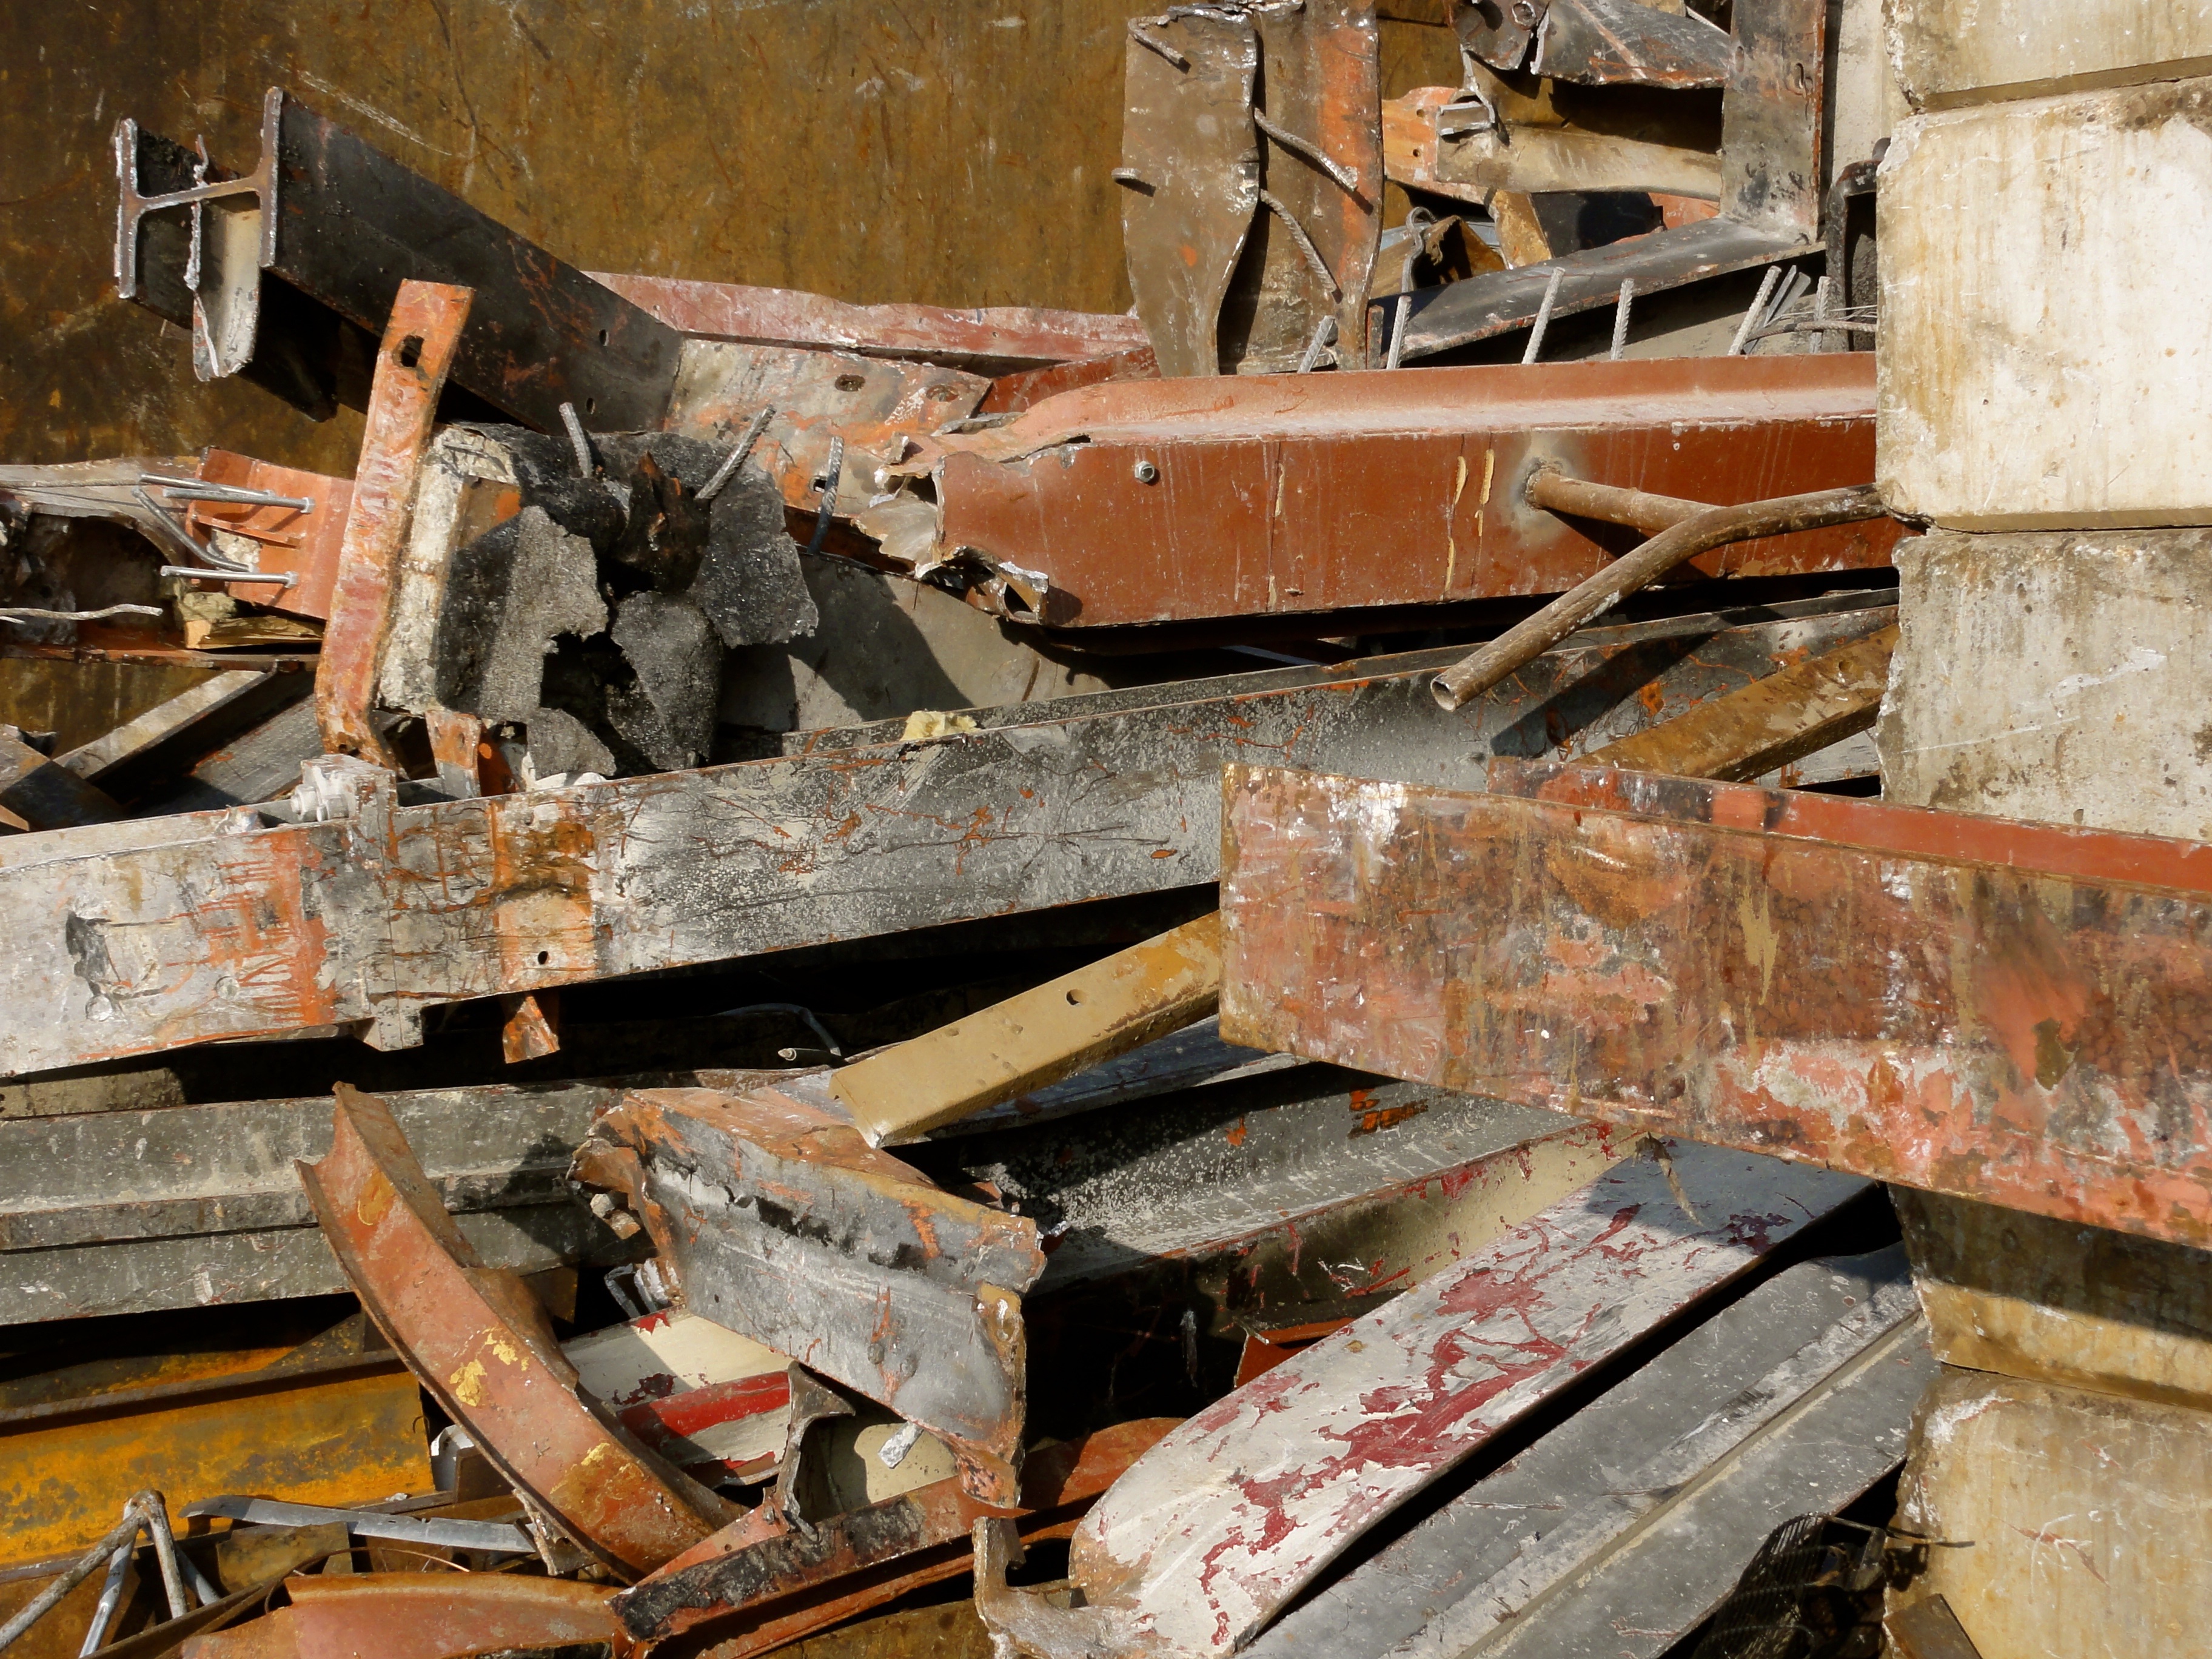
work, structure, wood, tool, beam, industry, lumber, material, iron, demolition, scrap